Elizabeth of York

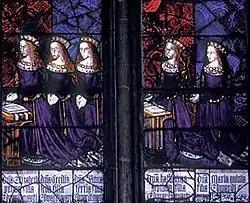
Elizabeth with her sisters. She is the first from the left.

In 1469, aged three, she was briefly betrothed to George Neville, who was created the Duke of Bedford in anticipation of the marriage. His father, John, later supported George's uncle, the Earl of Warwick, in a rebellion against Edward IV, and the betrothal was called off. In 1475, Louis XI agreed to the marriage of nine-year-old Elizabeth of to his son Charles, the Dauphin of France. In 1482, however, Louis XI reneged on his promise. She was named a Lady of the Garter in 1477, at the age of eleven, along with her mother and her paternal aunt Elizabeth of York, Duchess of Suffolk.